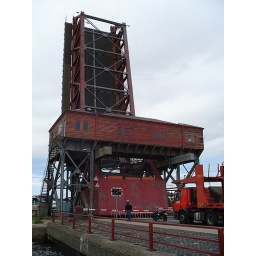
road bridge raised to let bulk carrier enter west float dock in birkenhead